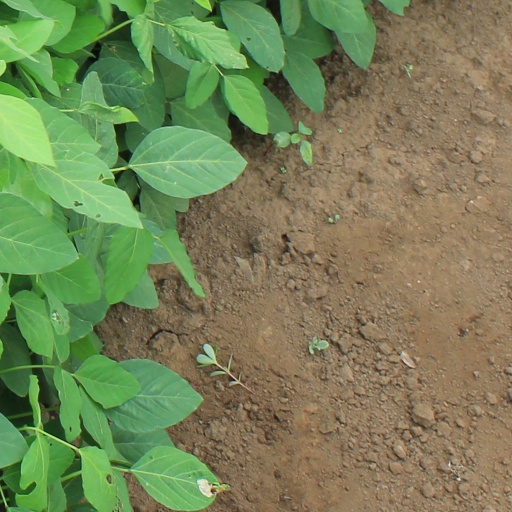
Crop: soybean